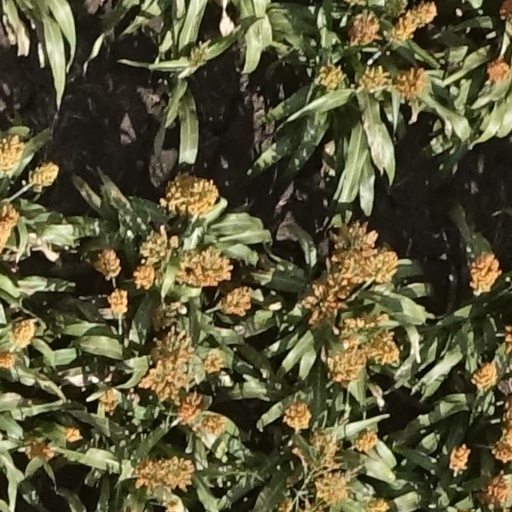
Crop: sorghum